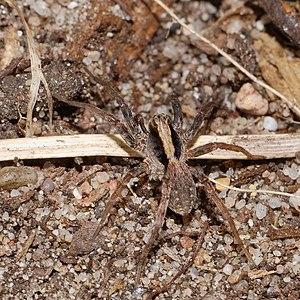
Xerolycosa nemoralis est une espèce d'araignées aranéomorphes de la famille des Lycosidae.